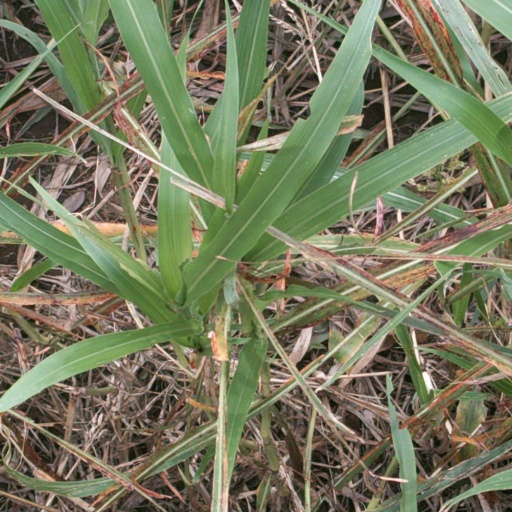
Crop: sorghum